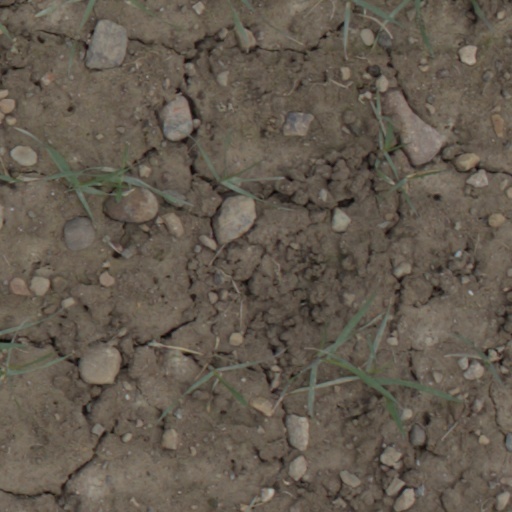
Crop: wheat